Britney (album)

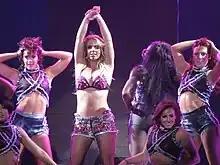
Spears performing "I'm a Slave 4 U" on the Femme Fatale Tour in 2011

"Britney" is a pop and R&B record with dance influences. It opens with the urban and Middle Eastern-influenced "I'm a Slave 4 U", which showcases breathy, emotive noises, and has been compared to "Nasty Girl" by Vanity 6. Spears commented that its lyrics are "about me just wanting to go out and forget who I am and dance and have a good time". Europop-styled "Overprotected" addresses a girl tired of being manipulated. Lyrically, "Lonely" sees a girl moving on from a troublesome romance after being lied to and manipulated, being considered "a teenage version" of Janet Jackson's "What About". The soft rock piano ballad "I'm Not a Girl, Not Yet a Woman", co-written by English singer-songwriter Dido, details the emotional struggles girls experience during puberty. "Boys" incorporates R&B and hip hop styles, and was criticized by David Browne of "Entertainment Weekly" as "cut-rate '80s Janet Jackson". The disco-inspired track "Anticipating" discusses the friendship and camaraderie between women, and was described as reminiscent of Madonna's "Holiday" and "Kylie in disco mood."